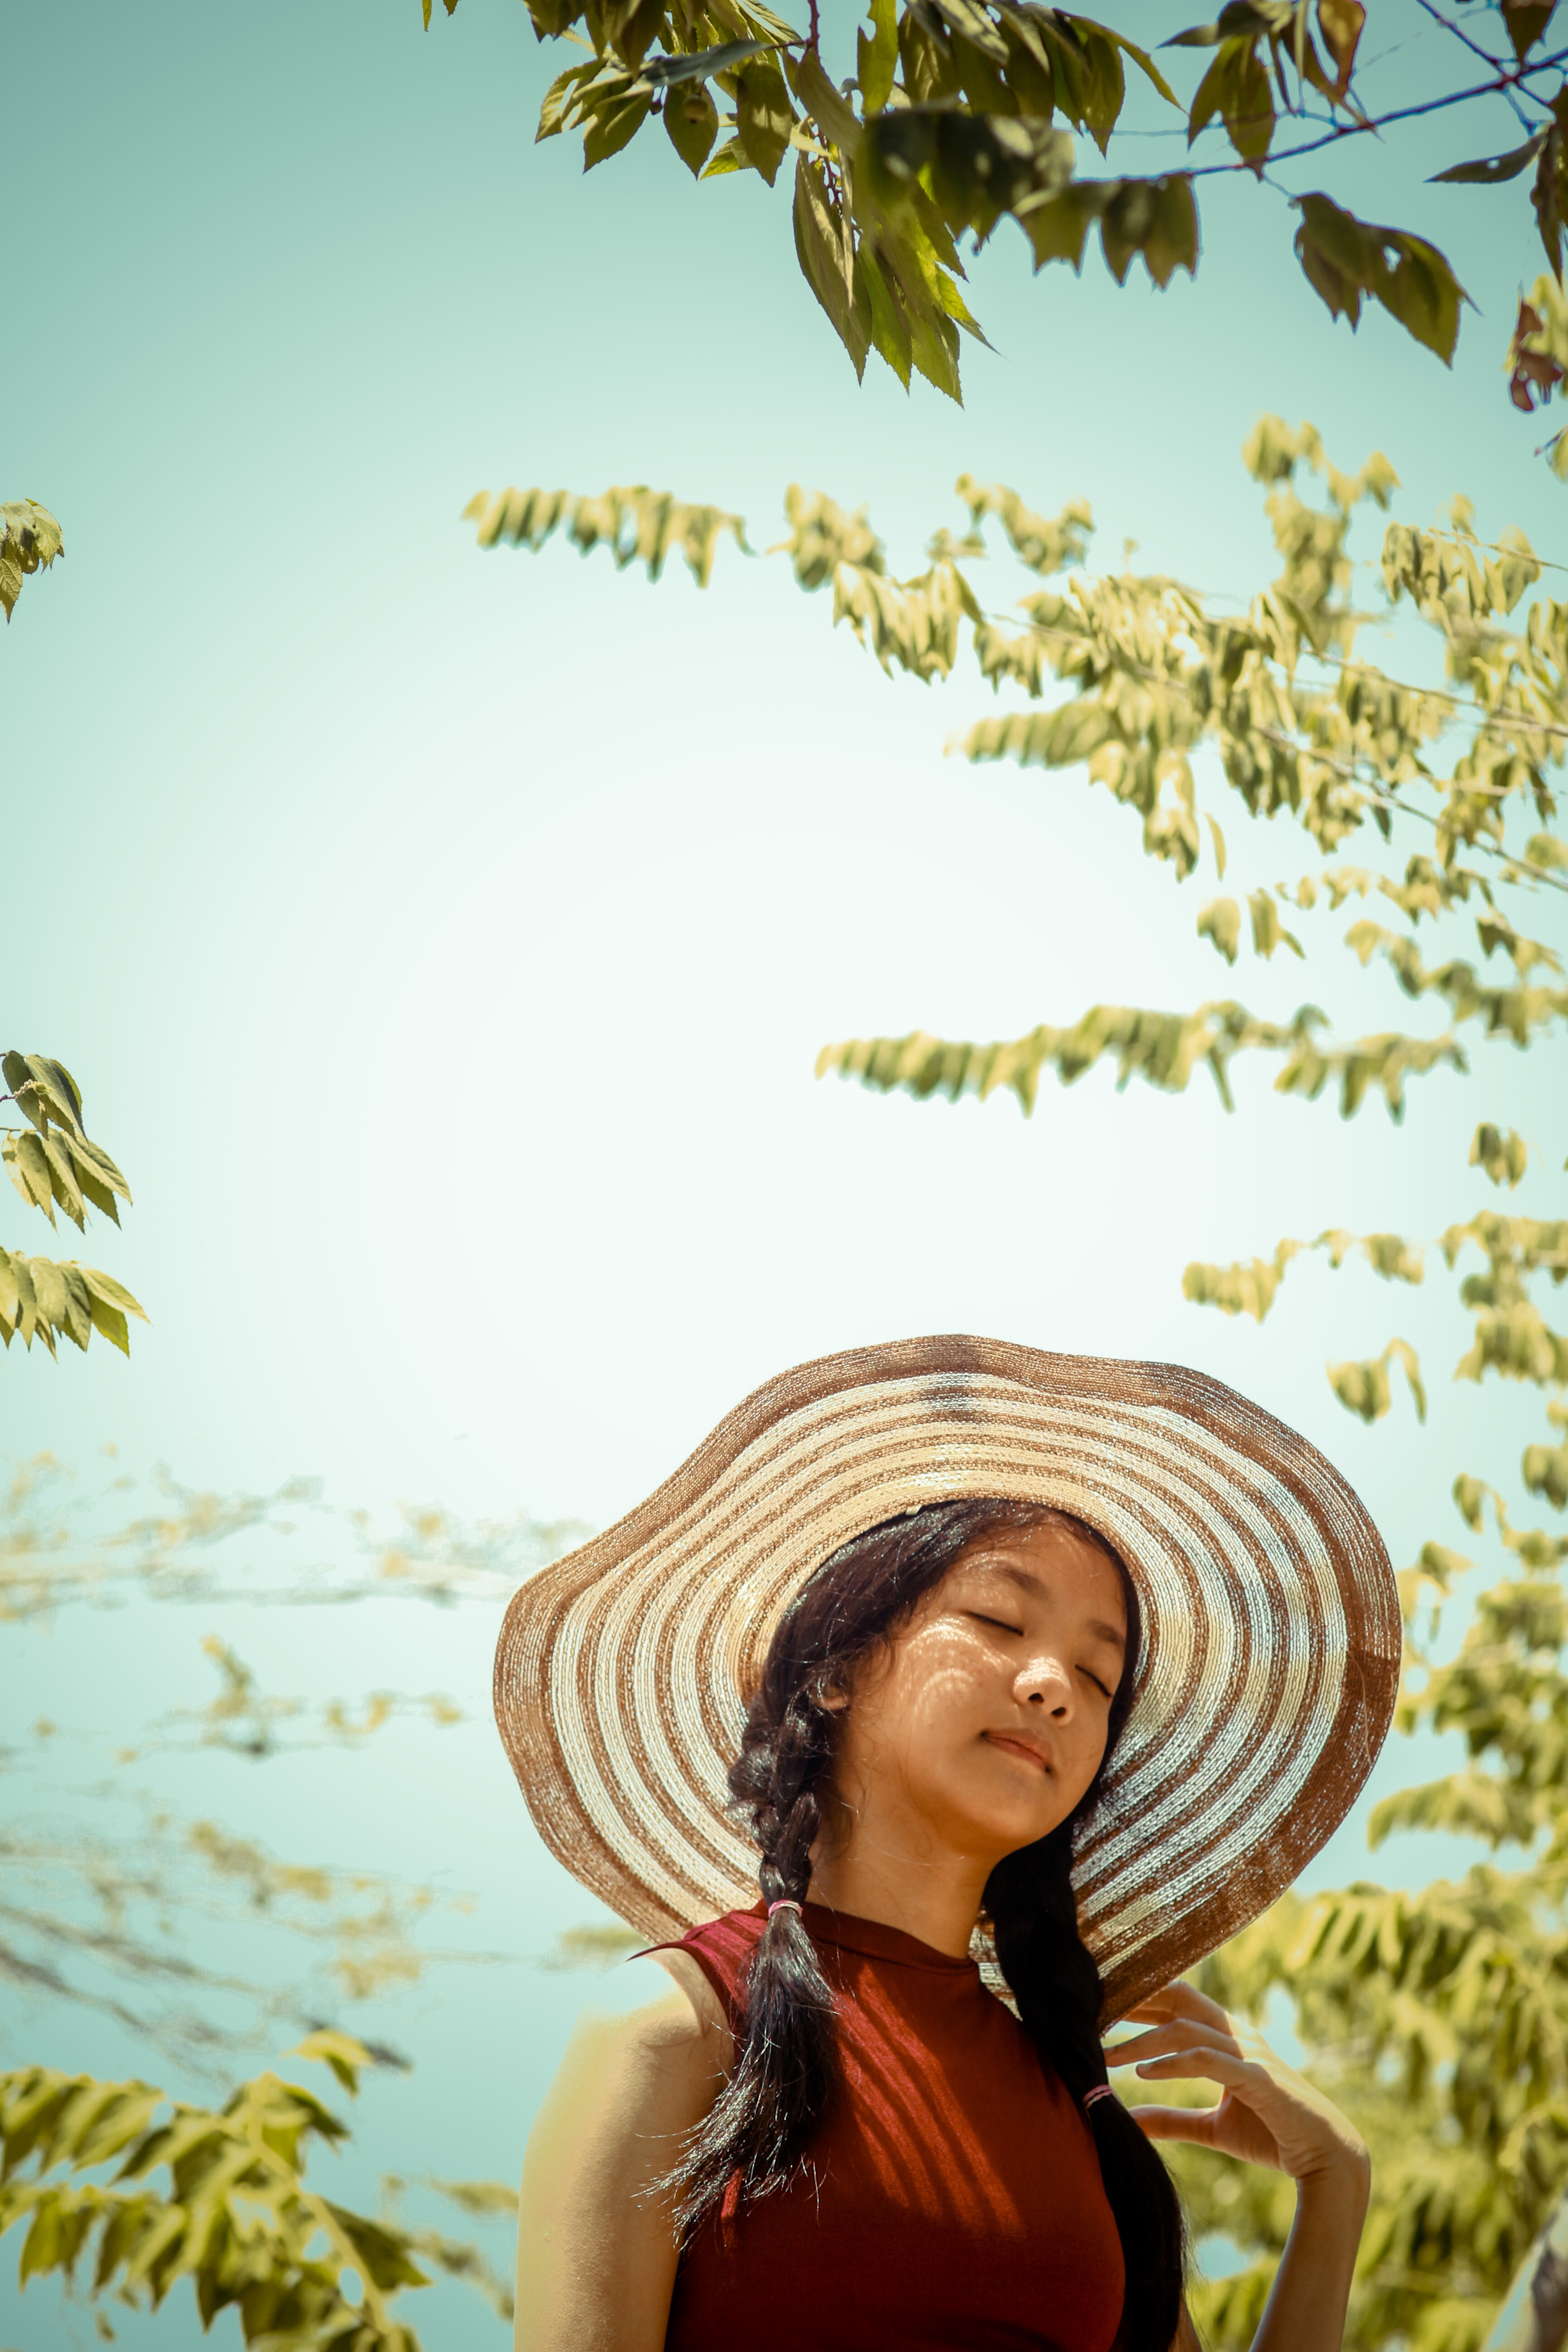
People in nature, beauty, summer, sky, tree, photography, headgear, smile, happy, fashion accessory, plant, long hair, leisure, fawn, travel